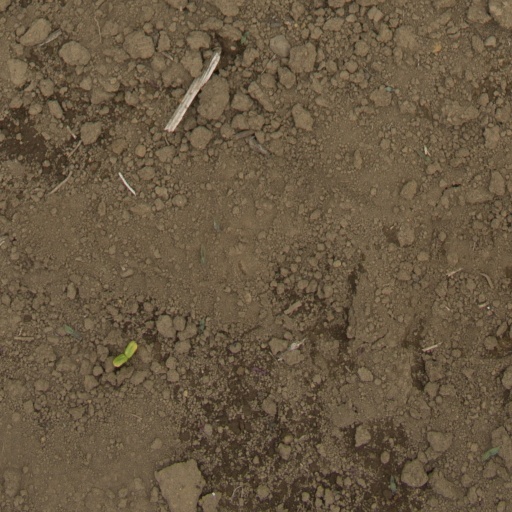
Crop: Jerusalem artichoke